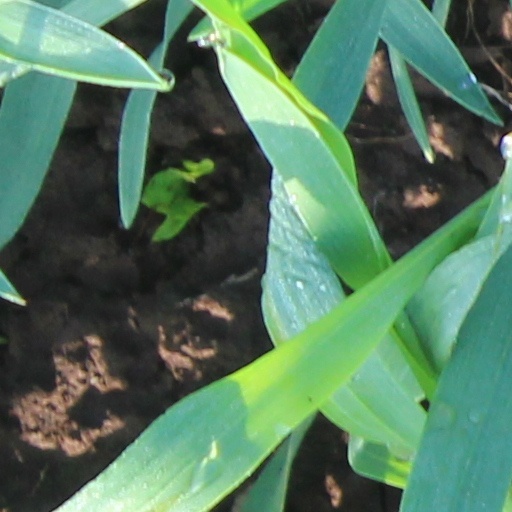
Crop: wheat